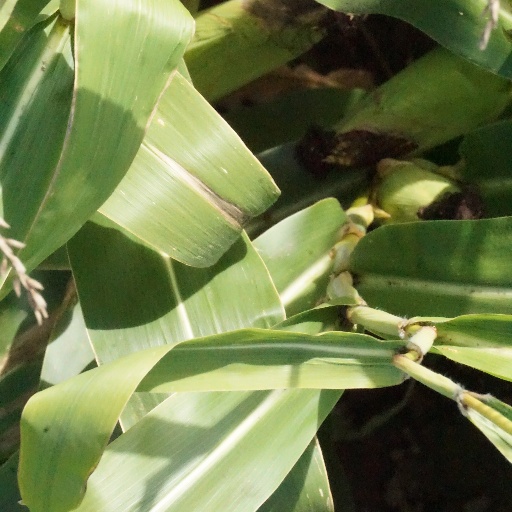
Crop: maize; corn